Question: Please indicate a possible affordance area of the throw_javelin that can be used for throwing
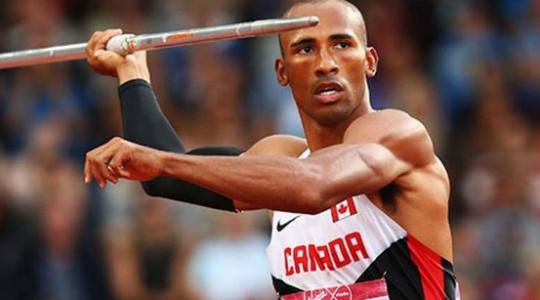
Answer: [0.05805, 9.408, 326.028, 73.289]